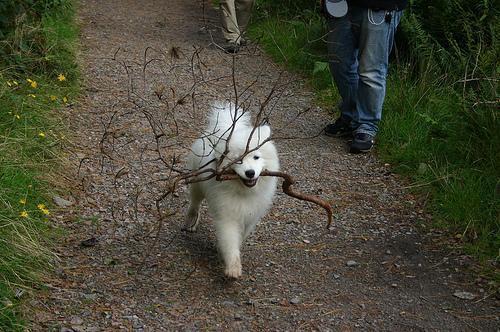
Samoyed